Orson Welles

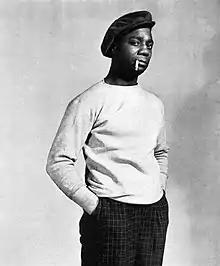
Canada Lee as Bigger Thomas in "Native Son" (1941), co-produced and directed by Welles

RKO rejected Welles's first two movie proposals, but agreed on the third—"Citizen Kane". Welles co-wrote, produced, directed and starred in it. Welles conceived the project with screenwriter Herman J. Mankiewicz, who was writing radio plays for "The Campbell Playhouse". Mankiewicz based the original outline of the film script on the life of William Randolph Hearst, whom he knew and came to hate after being exiled from Hearst's circle.